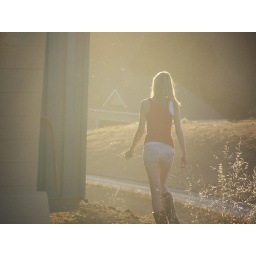
my friend samantha walking around a barn to feed a horse. i saw the opportunity and took it.